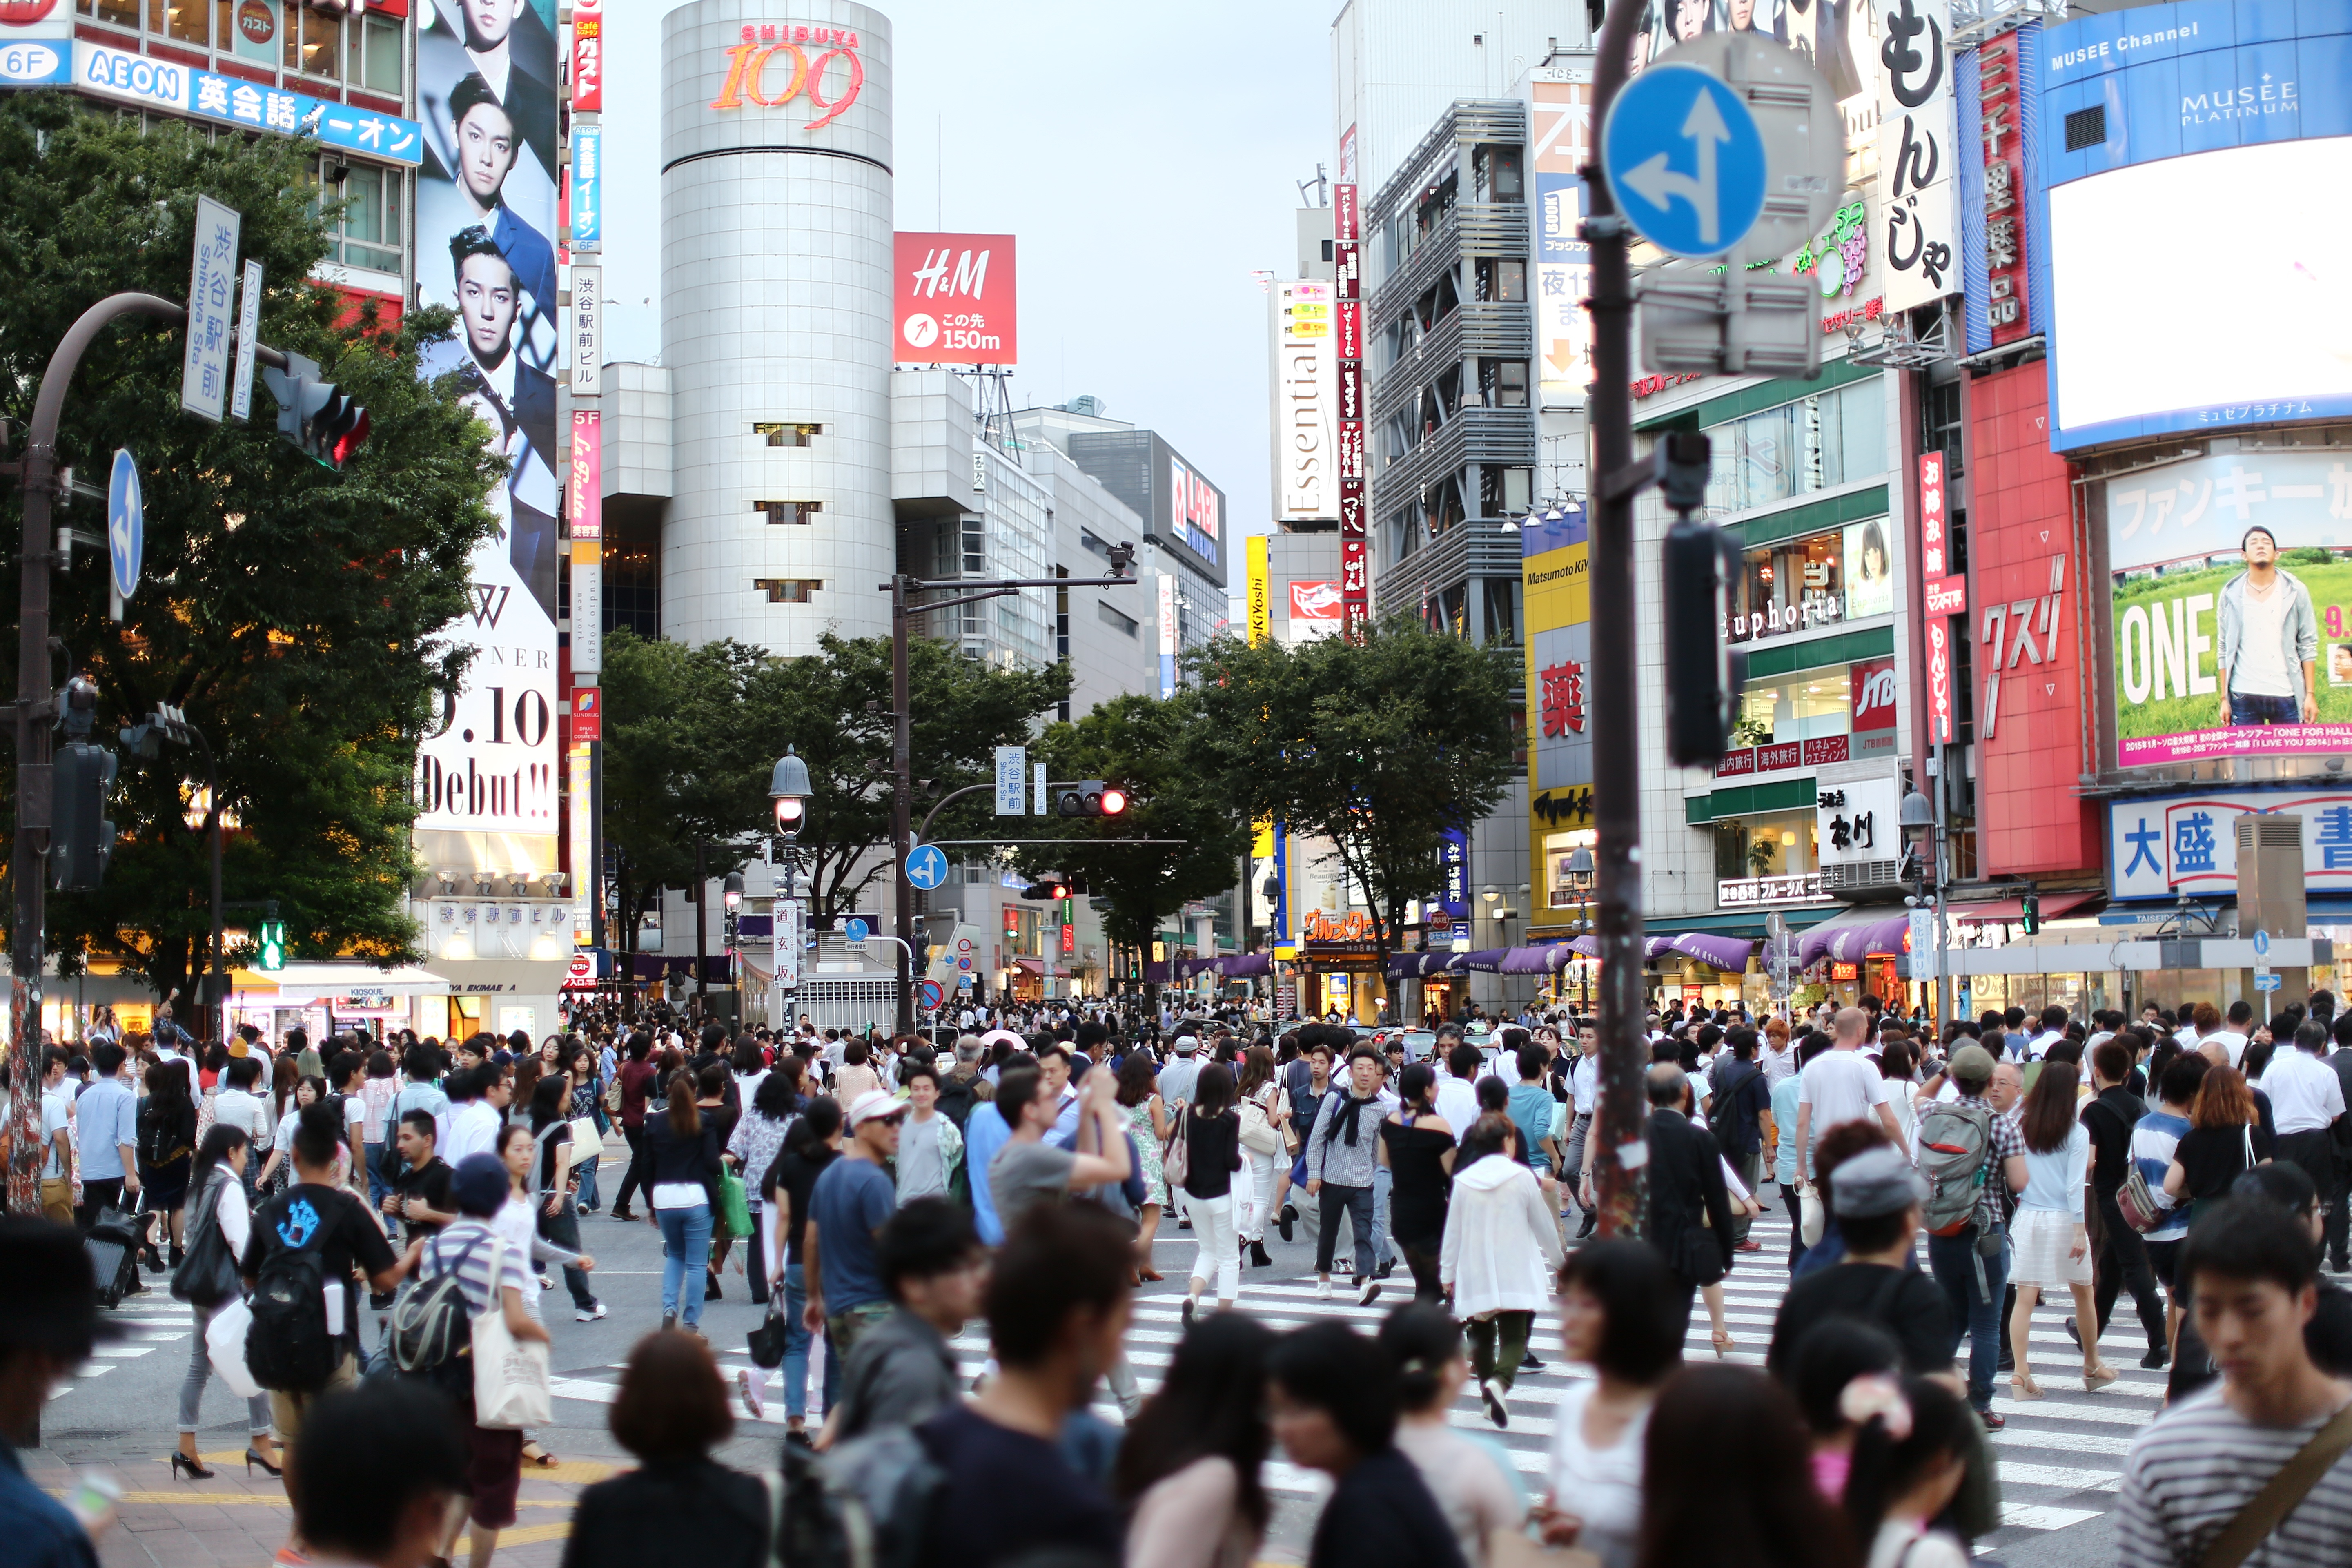
pedestrian, road, street, city, crowd, downtown, plaza, tourism, japan, tokyo, shibuya, demonstration, protest, humanities, street view, human settlement